The Walking Dead: The Fall of the Governor

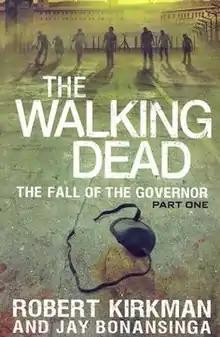
Cover of part one

The Walking Dead: The Fall of the Governor is a two-part post-apocalyptic horror novel written by Robert Kirkman and Jay Bonansinga. Part one was released on October 8, 2013 and part two was released March 4, 2014. The novel is a spin-off of Kirkman's series of graphic novels and explores the back-story of one of the series' most infamous characters, The Governor. "The Fall of the Governor" is the third and final book in a trilogy of novels, following "" and "".